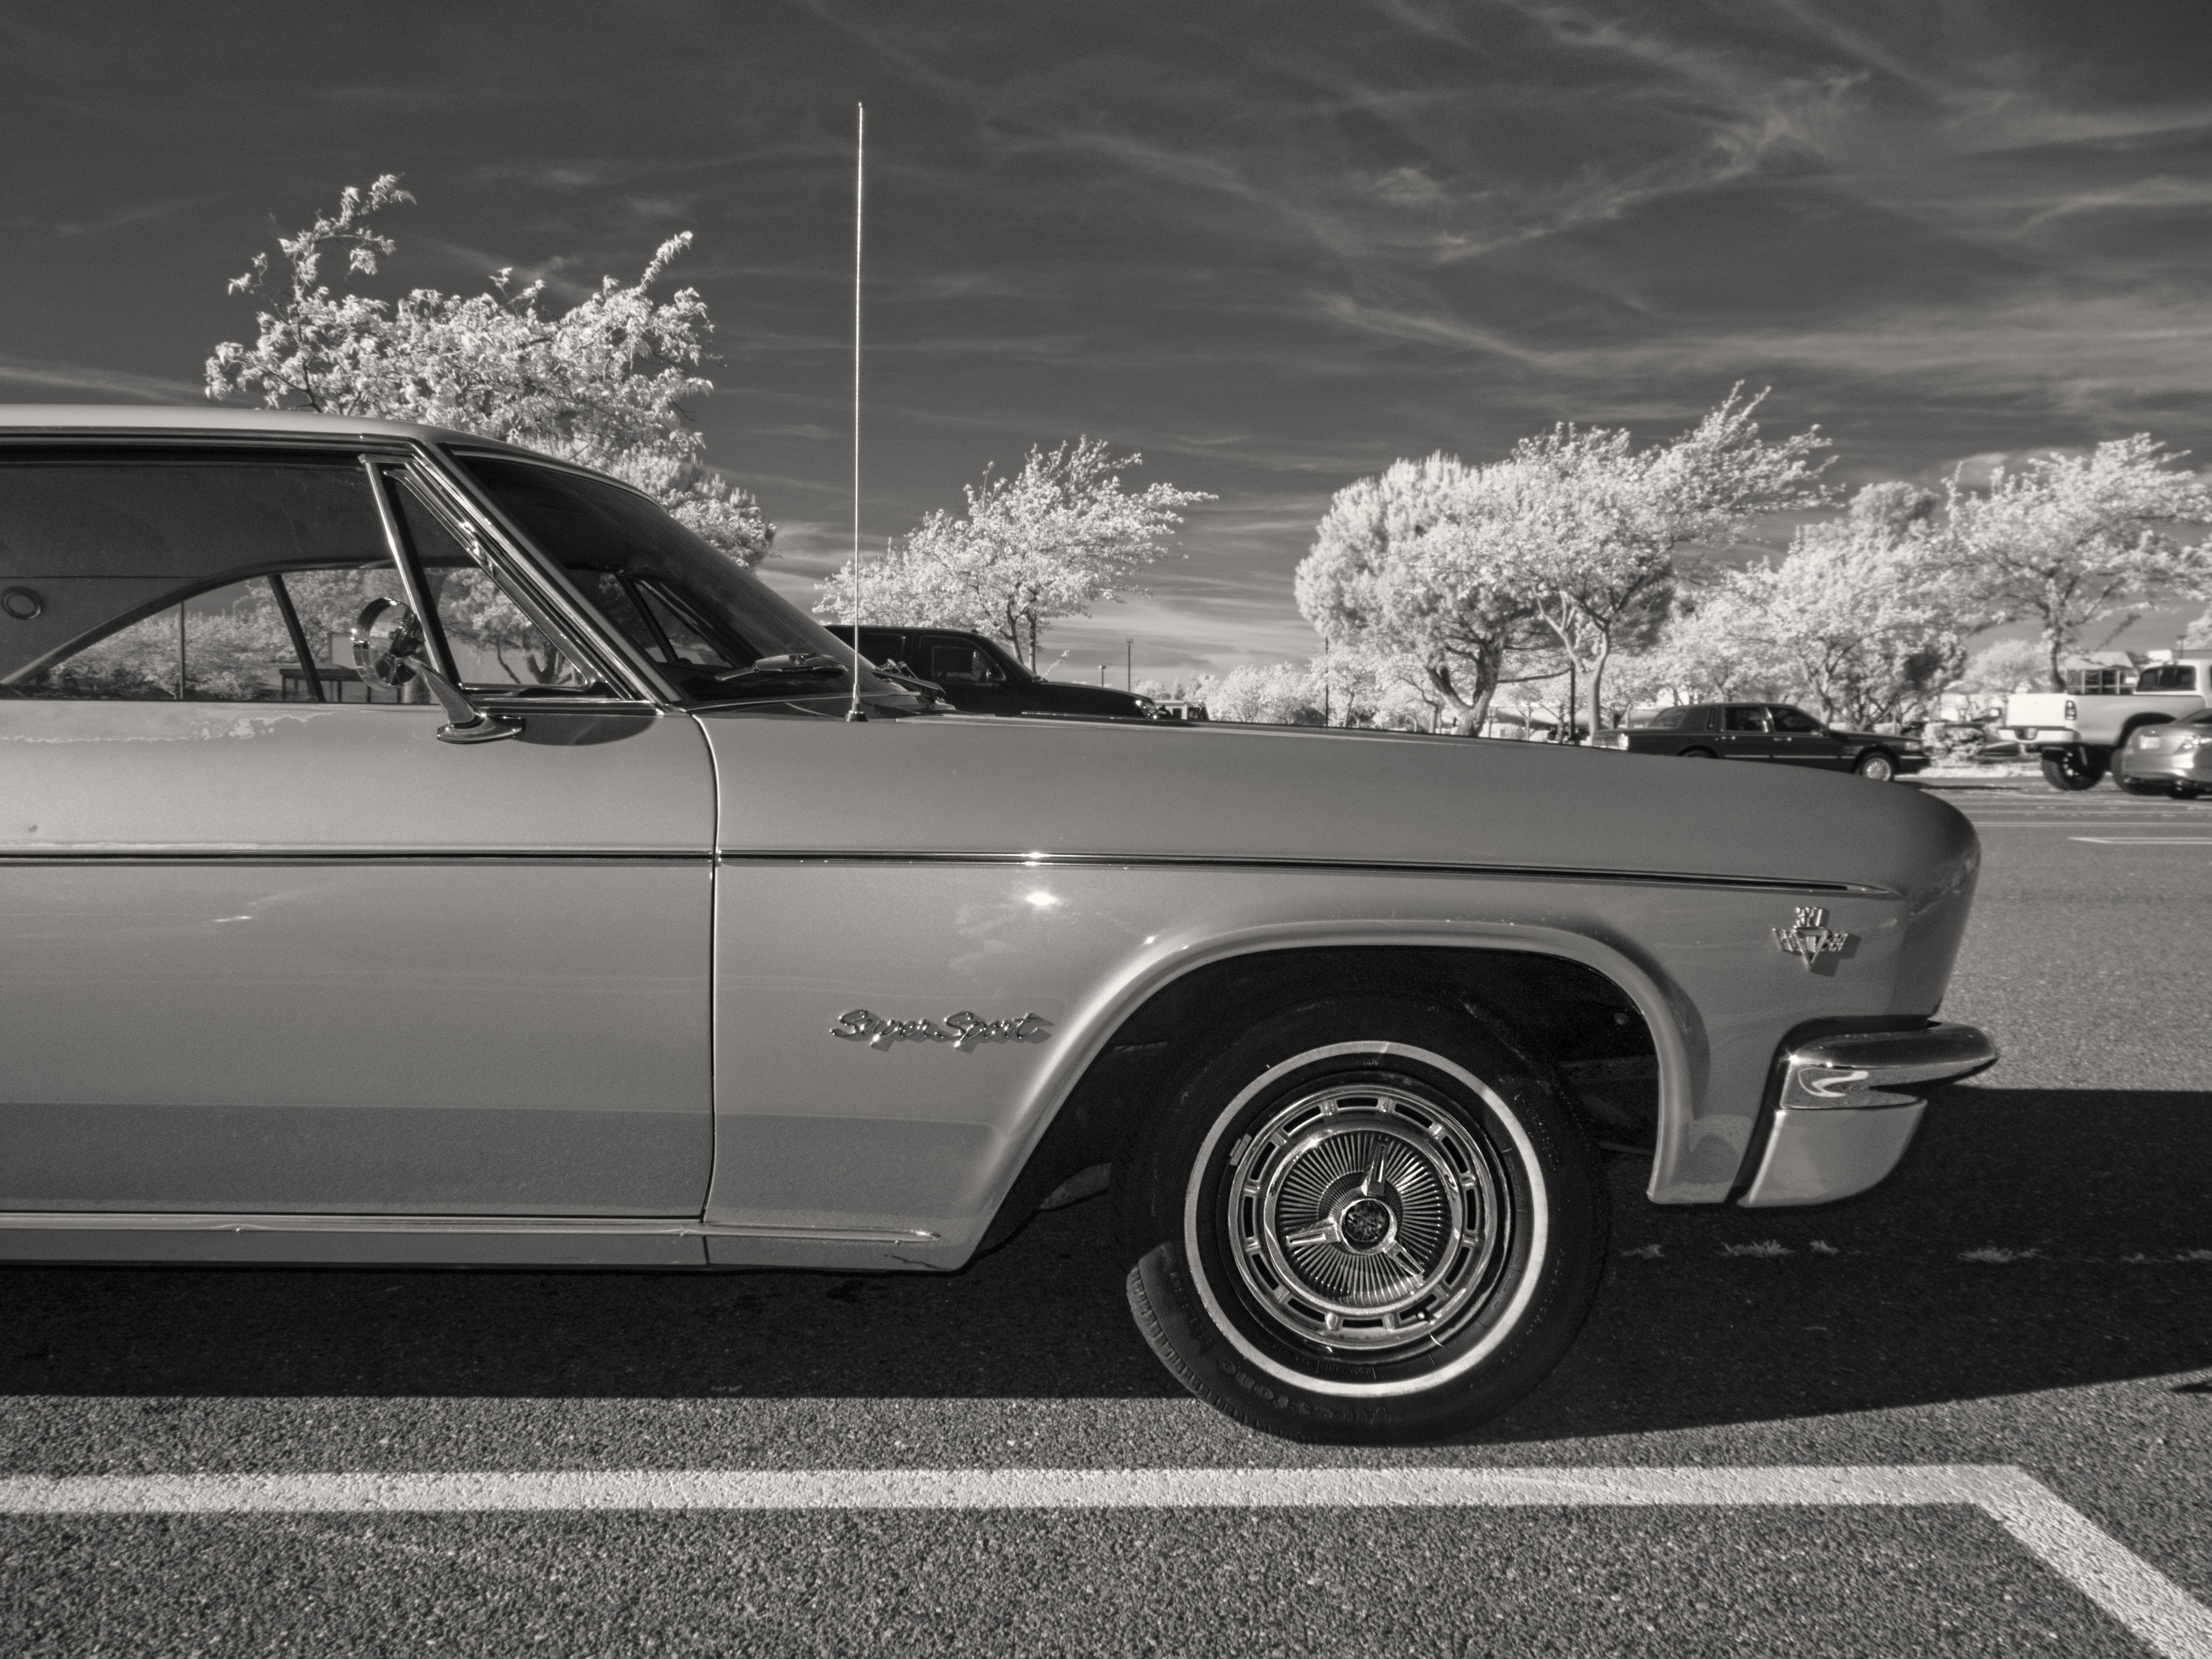
car, vehicle, sedan, chevrolet, land vehicle, automobile make, automotive exterior, luxury vehicle, full size car